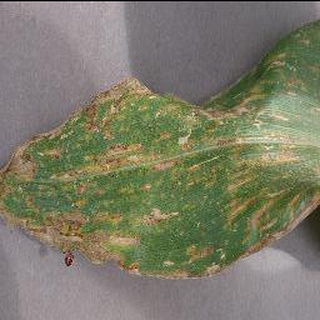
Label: corn_cercospora_leaf_spot